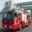
Label: truck